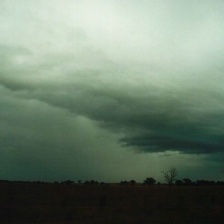
Cloud type: Nimbostratus